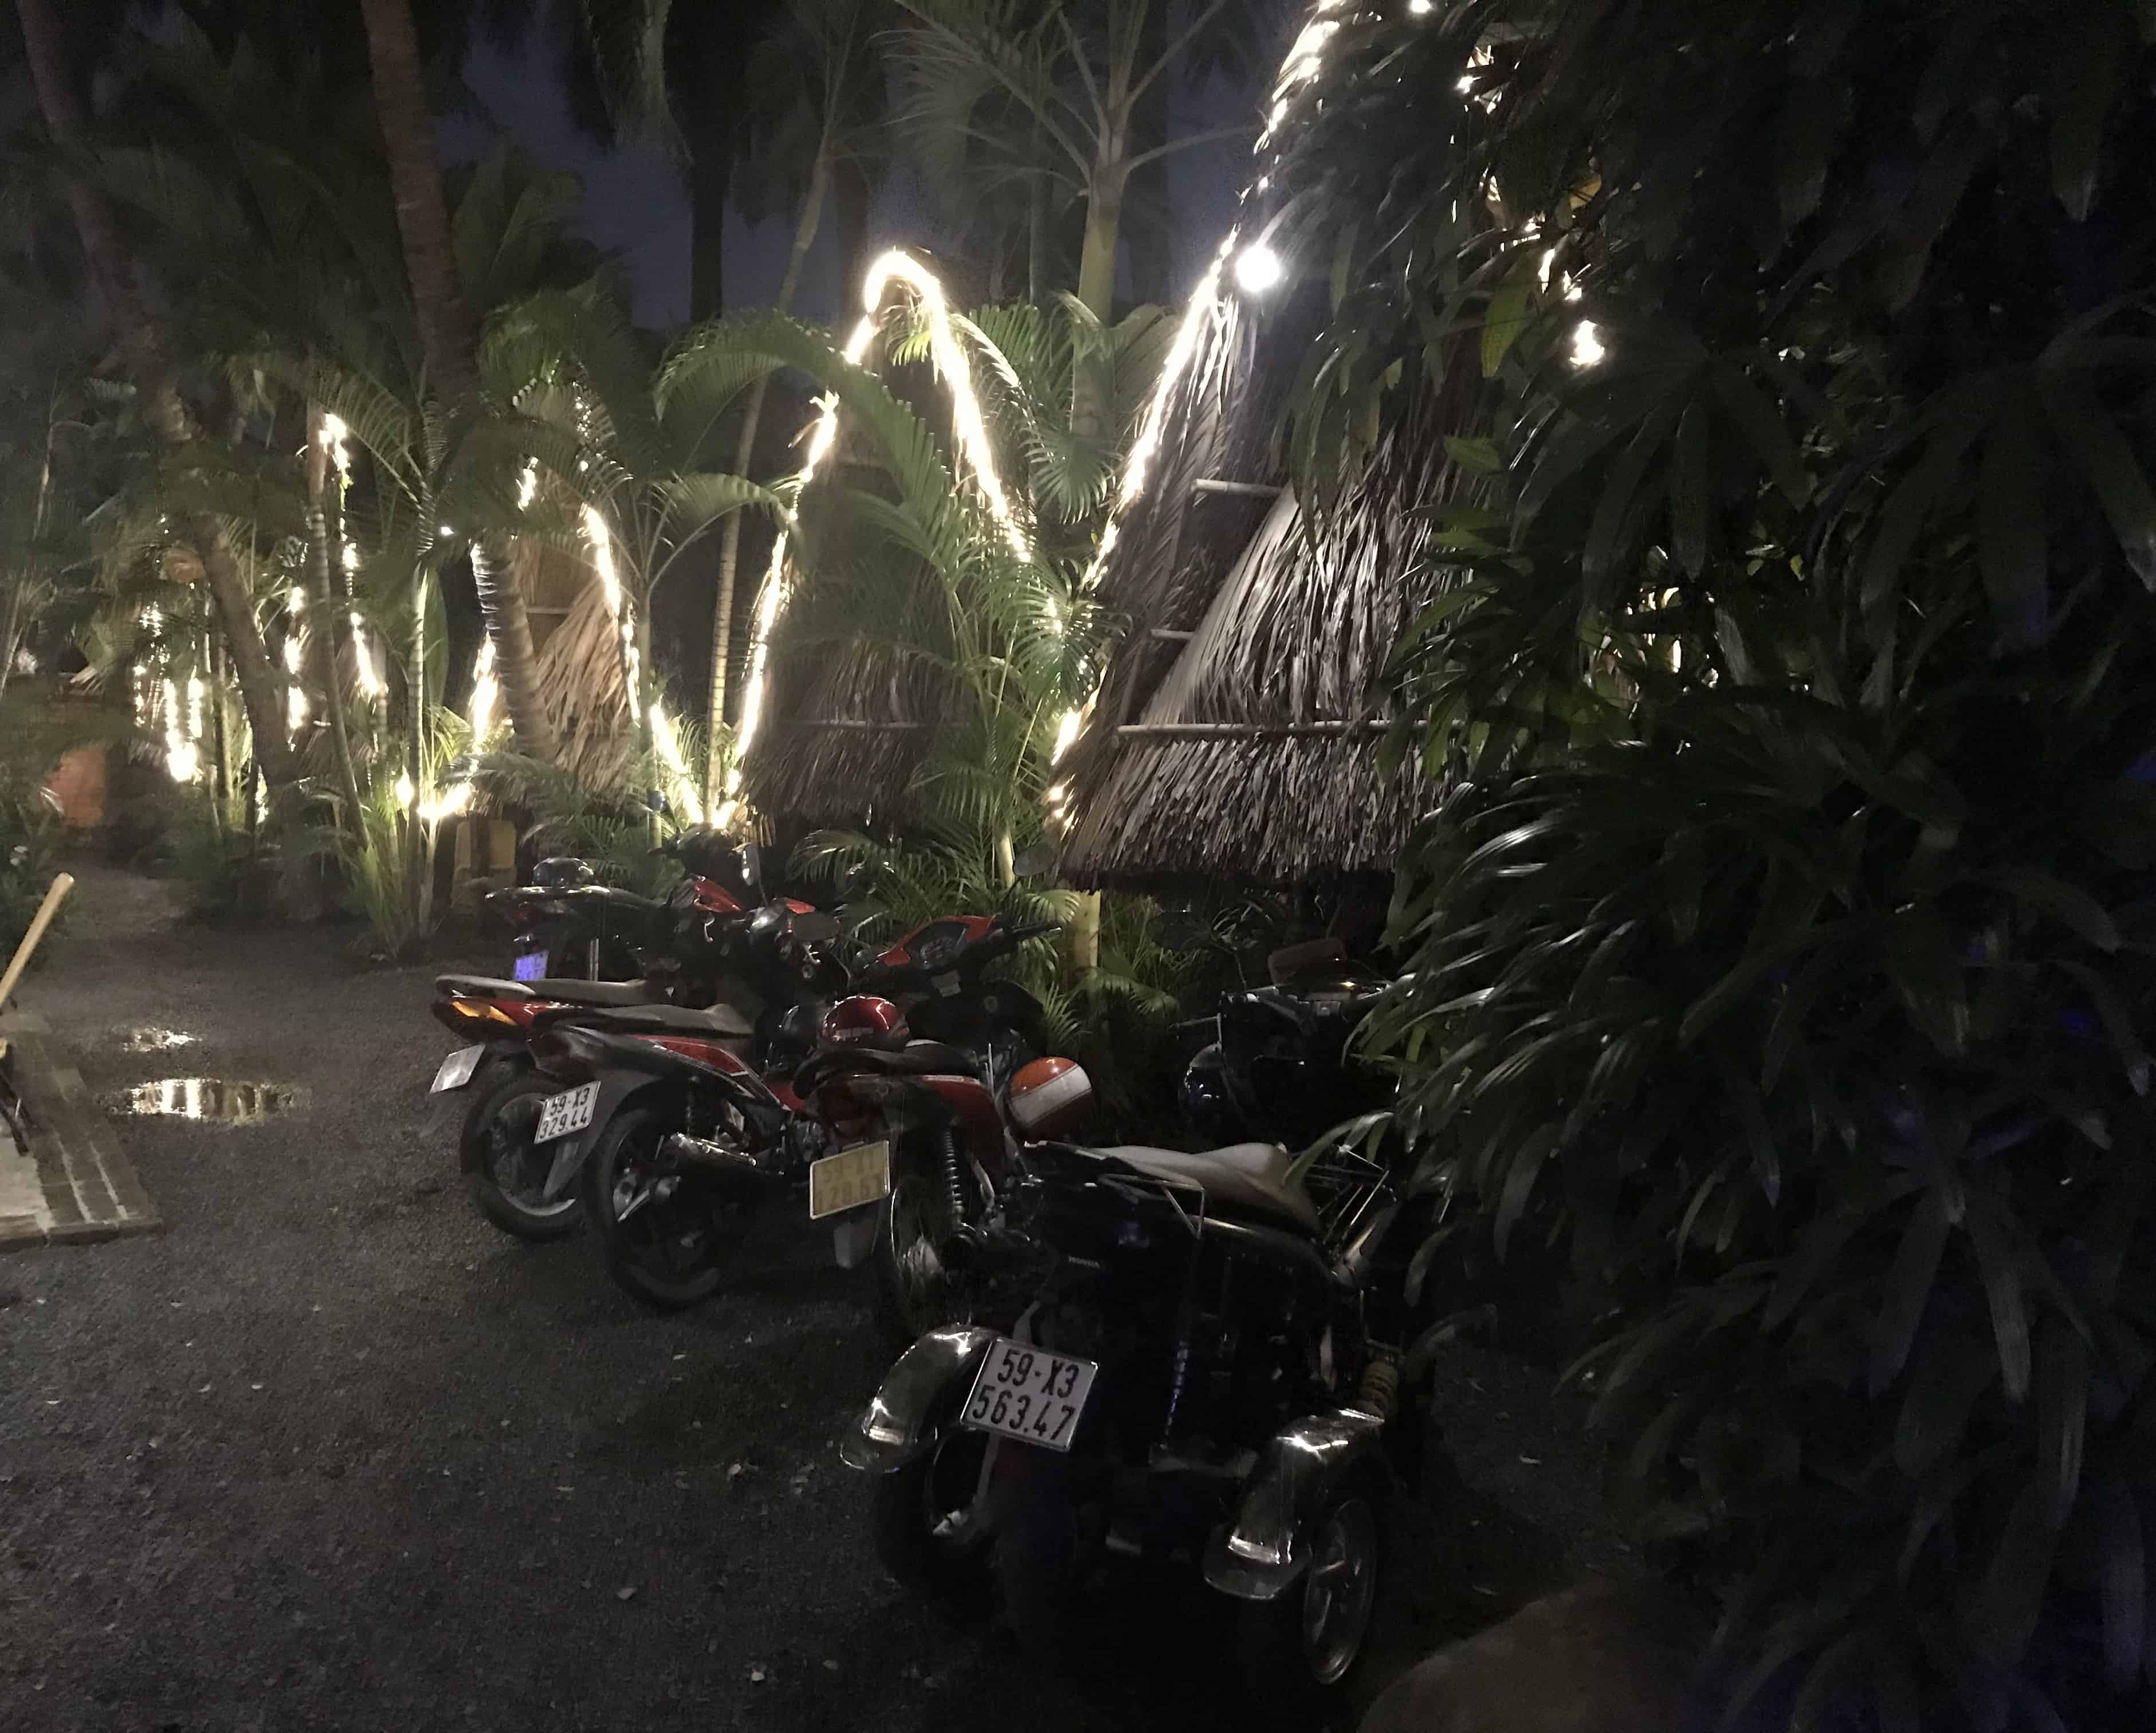
cafe, darkness, tree, night, midnight, plant, vehicle, automotive lighting, headlamp